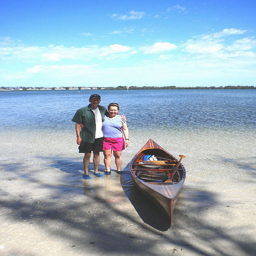
some people are standing by a small boat
a male and female couple a boat and water
Two people are standing at the edge of the water with a row boat.
Adults standing next to canoe at beach of waterway.
A couple embrace on the shoreline beside their canoe.